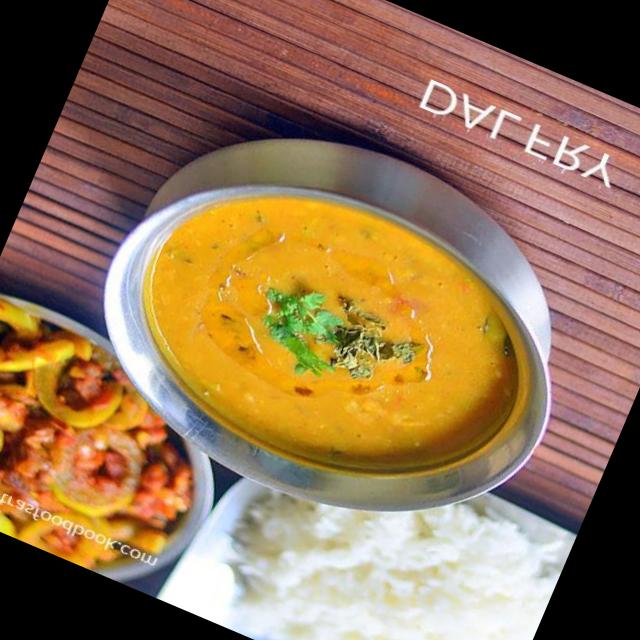
Dish: dal_makhani